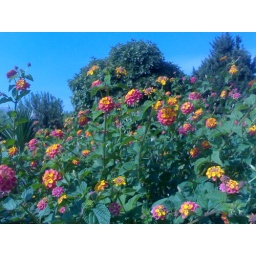
flower in pink & yellow